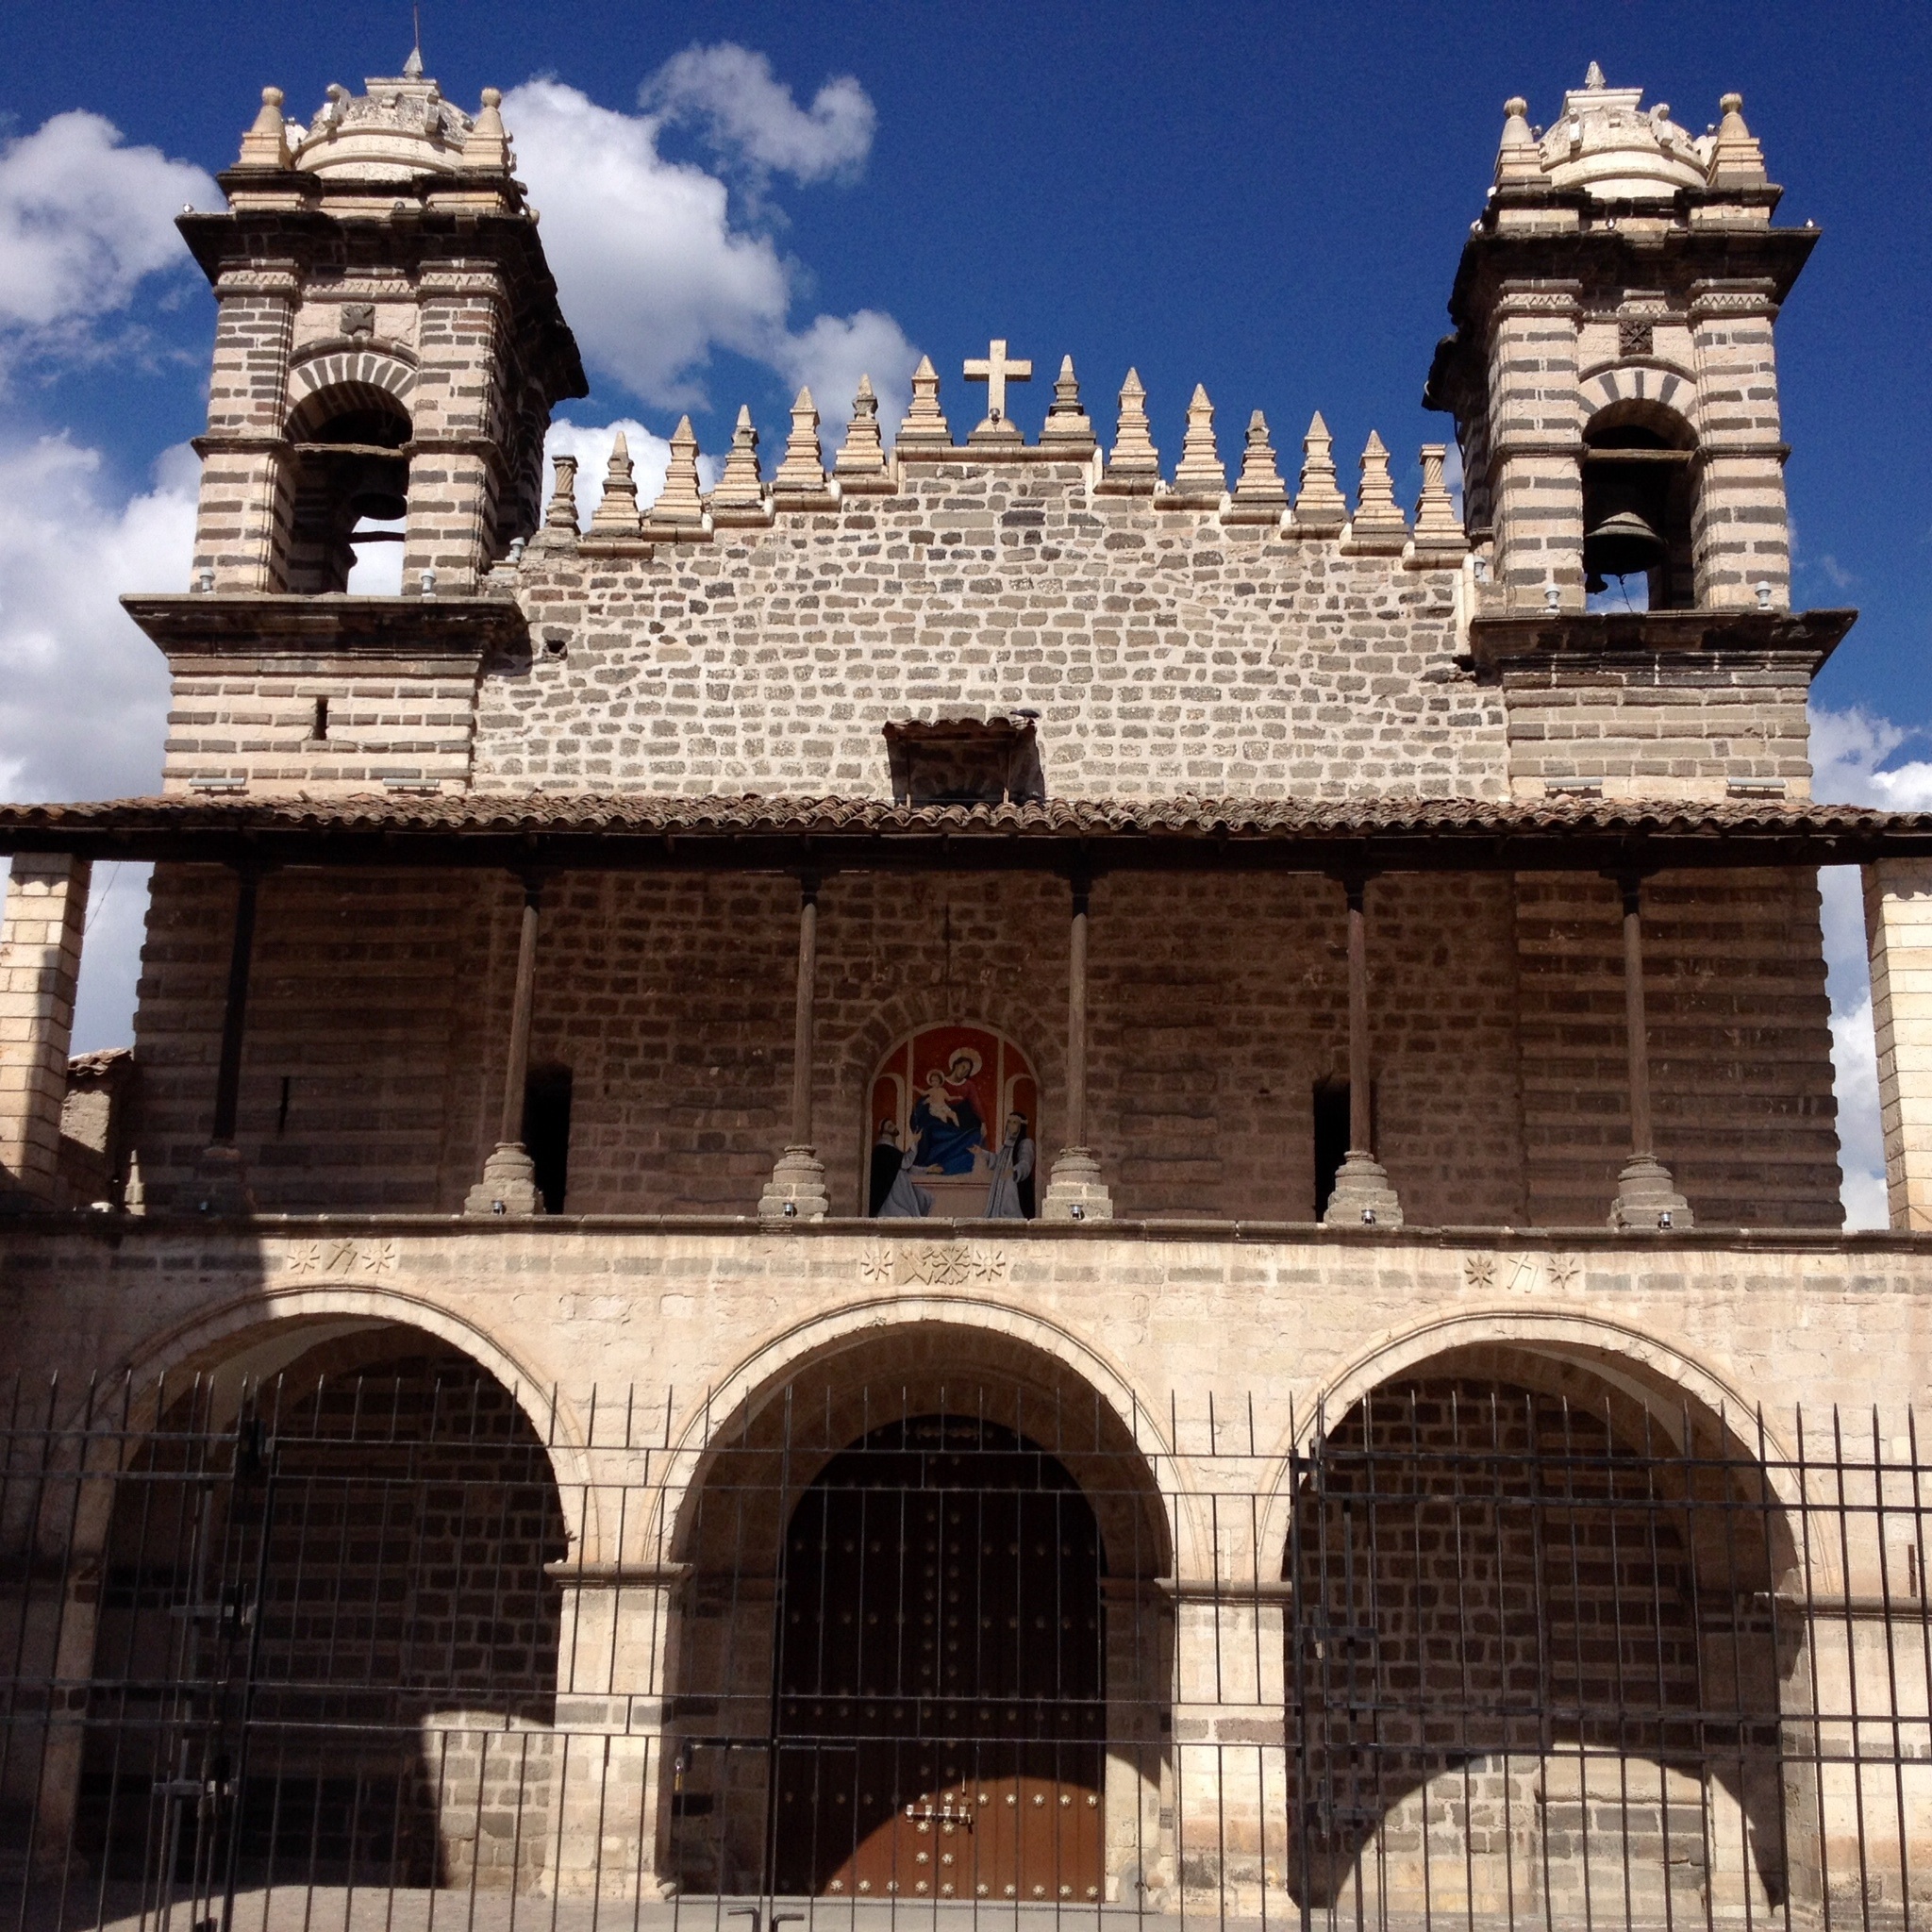
architecture, building, chateau, palace, arch, castle, landmark, facade, tourism, place of worship, monastery, synagogue, ancient history